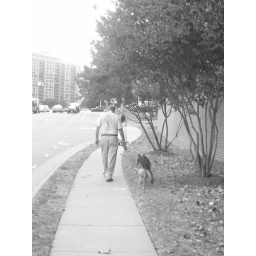
An old man walking his old dog. I thought it would look better in black &amp;amp; white.